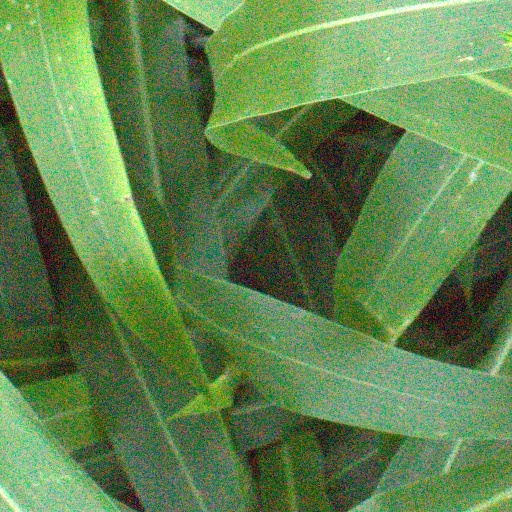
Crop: sorghum